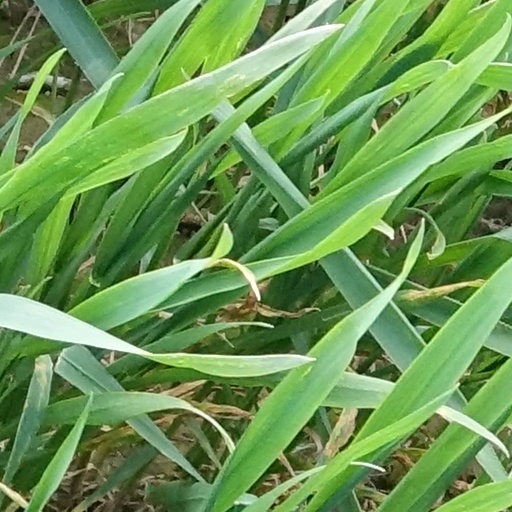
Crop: wheat